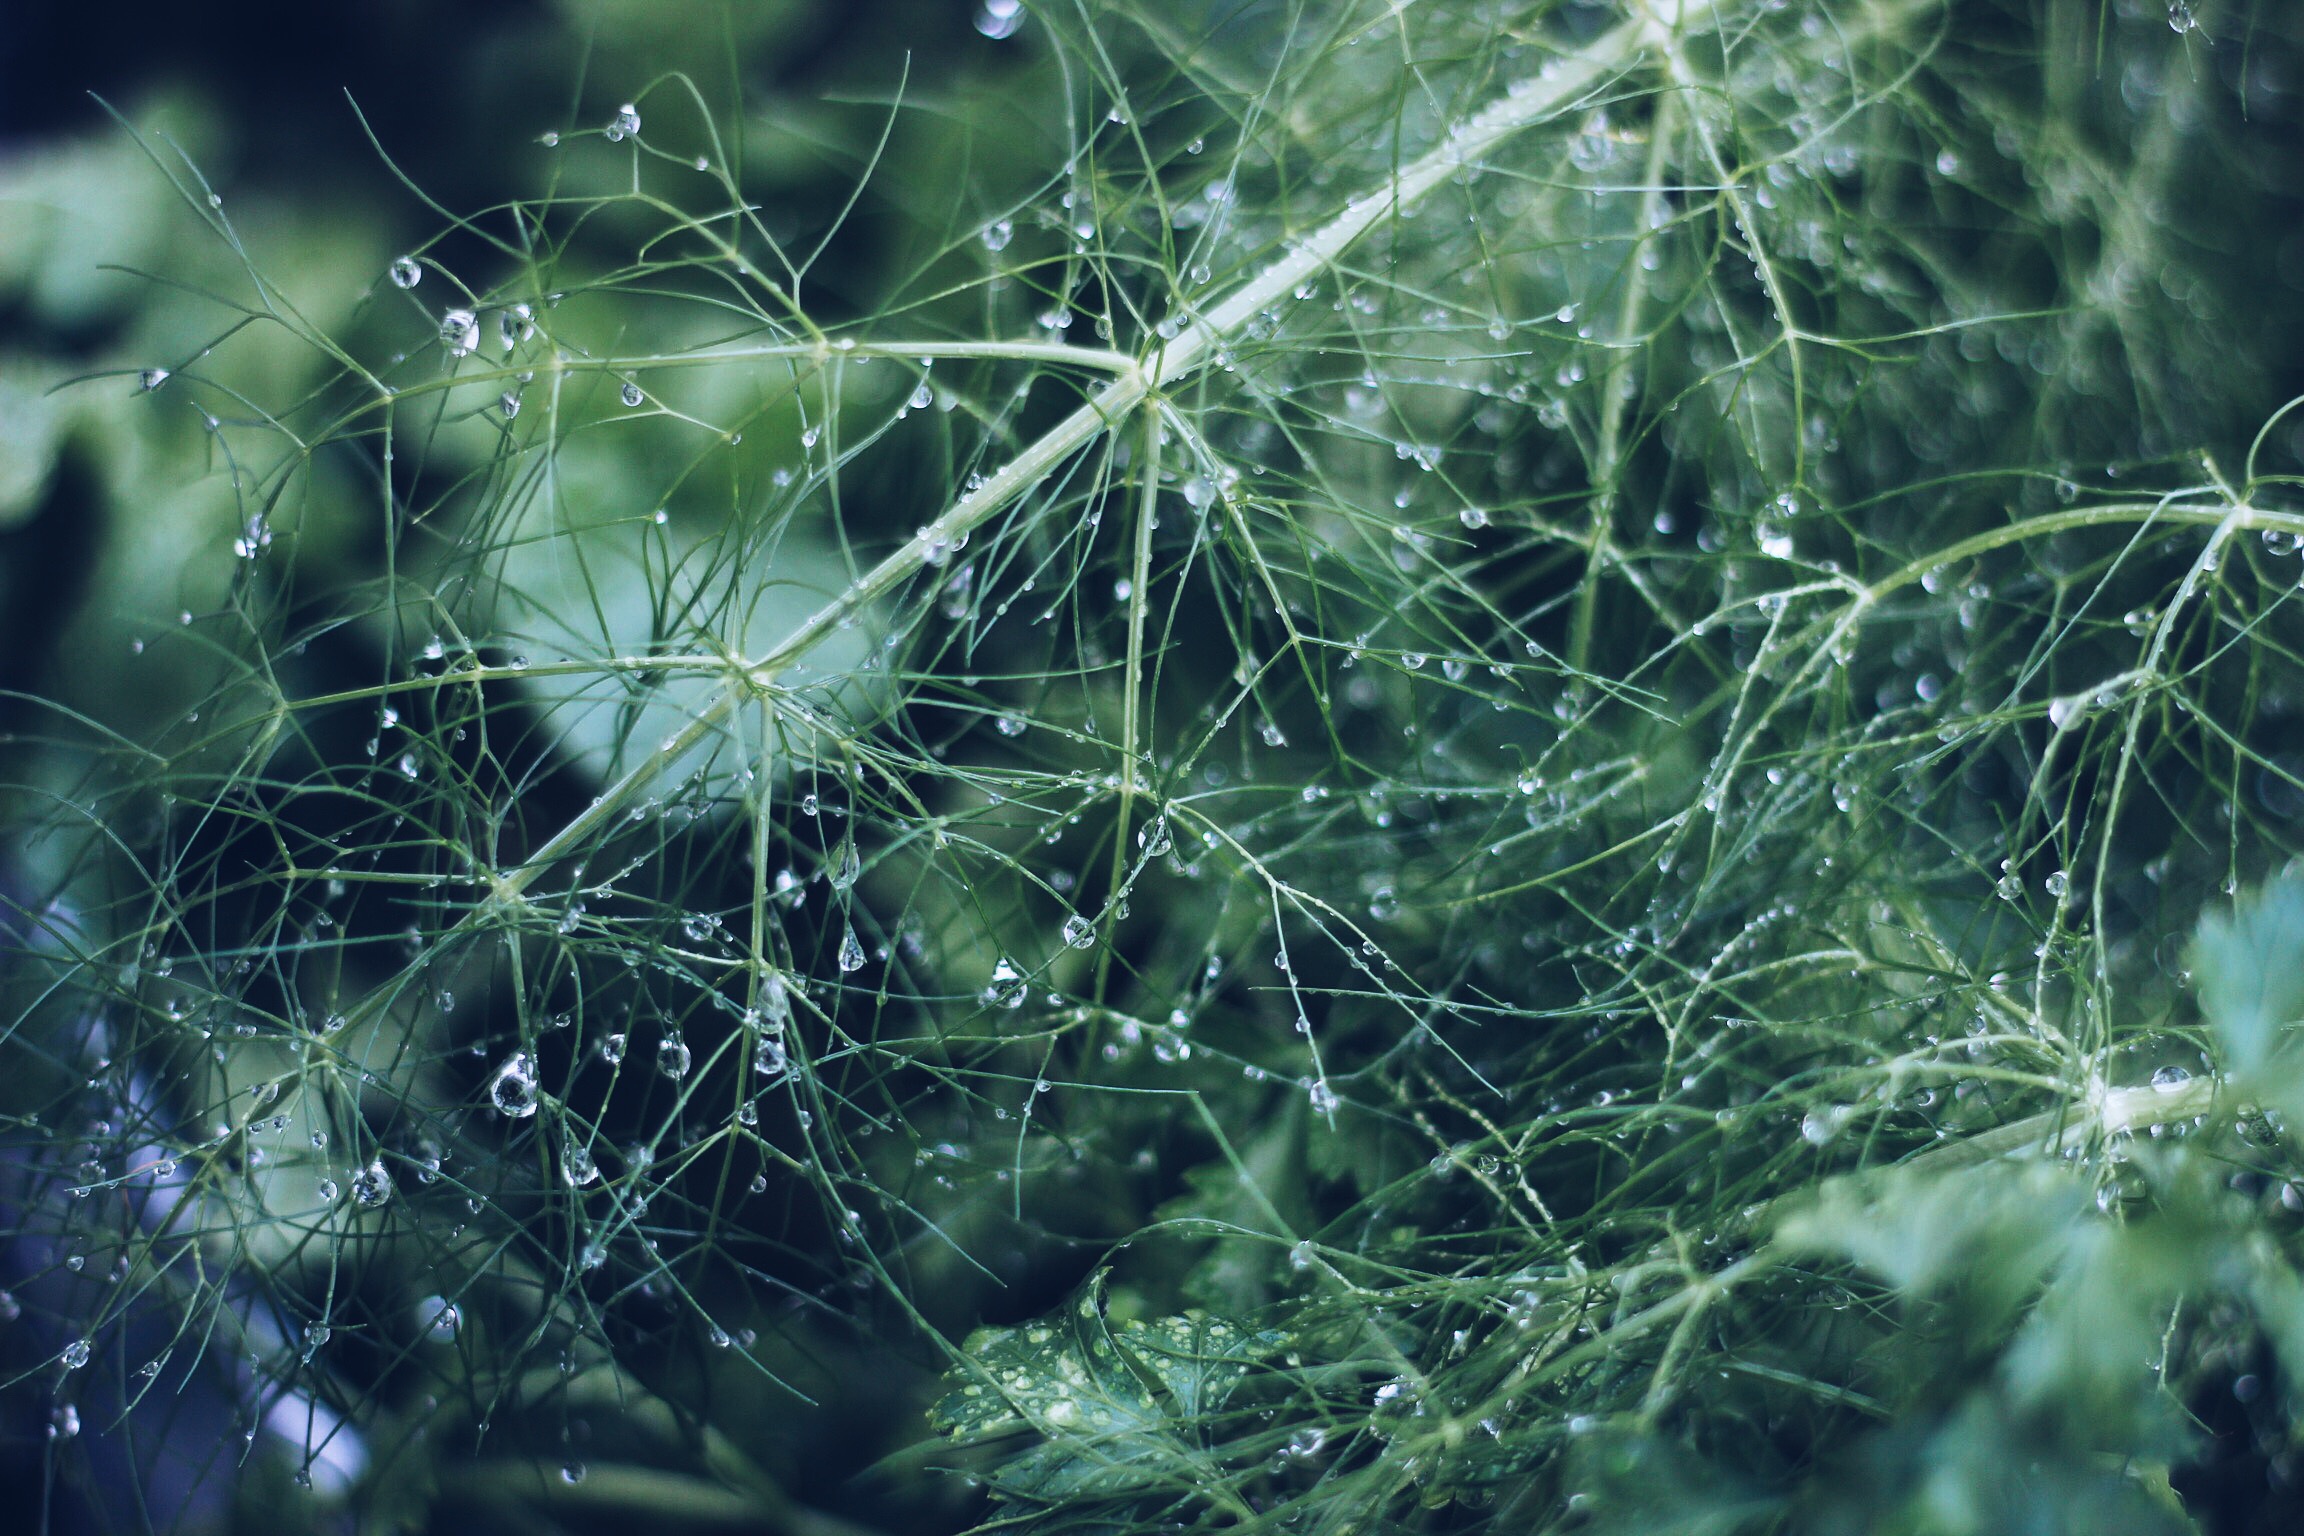
nature, grass, branch, dew, plant, sunlight, leaf, flower, frost, green, botany, flora, plants, spider web, leaves, moisture, macro photography, grass family, plant stem, land plant